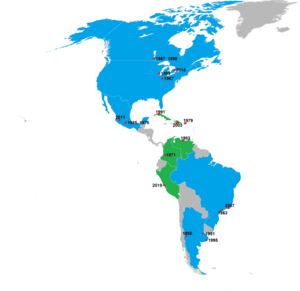
Les Jeux panaméricains sont une compétition multisports, organisée tous les quatre ans, dans laquelle participent les athlètes des pays des Amériques. La première édition s'est déroulée en 1951 à Buenos Aires, en Argentine.